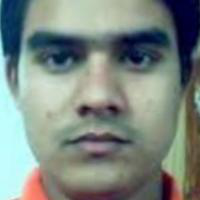
Age group: age 21-30